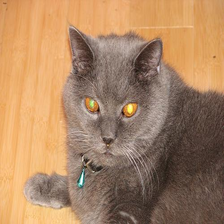
Species: cat
Breed: British Shorthair